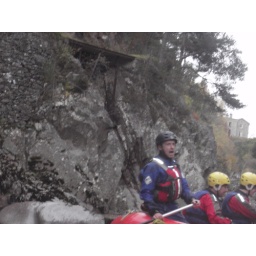
white water rafting two day adventure stag weekend. three sections of the Findhorn river over two days.